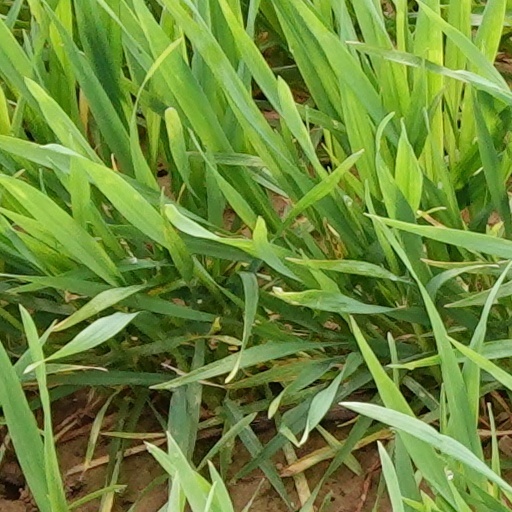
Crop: wheat